Emmanuel Kabongo

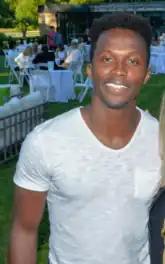
Kabongo in 2016

Kabongo began his acting career in 2009, working as an extra on Canadian television series such as "Nikita" and "Flashpoint." One of Kabongo's early background actor jobs was on the hit 2004 film "Mean Girls". Kabongo's first role in a full-length feature film came in 2013 with the release of "The Animal Project", directed by Ingrid Veninger. The film premiered at the Toronto International Film Festival and received generally positive reviews.